Vinča culture

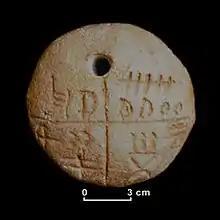
One of the Tărtăria tablets with Vinča symbols, dated to 5500–5300 BC

Most people in Vinča settlements would have been occupied with the provision of food. They practised a mixed subsistence economy where agriculture, animal husbandry and hunting and foraging all contributed to the diet of the growing Vinča population. Compared to earlier cultures of the First Temperate Neolithic (FTN) these practices were intensified, with increasing specialisation on high-yield cereal crops and the secondary products of domesticated animals, consistent with the increased population density. In the late Vinča period (Vinča D; c. 4850-4500 cal BC) appeared first toggling harpoon.